Kausani

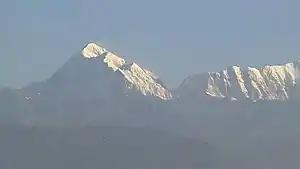
Trisul mountain as viewed from Kausani

Kausani is located at in Bageshwar district of Uttarakhand, India at a distance of from Bageshwar city, the administrative Headquarter of Bageshwar District. Kausani is located north of Almora, a major hill station and the historical capital of Kumaon Kingdom. Kausani lies in the Kumaon division and is situated North-East of Nainital, the Headquarters of Kumaon. Nearby Towns include Garur and Someshwar. It has an average elevation of above mean Sea Level. Kausani lies atop a ridge amidst dense pine trees overlooking Someshwar valley on one side and Garur and Katyuri valley on the other on Almora-Bageshwar-Didihat Highway. Kausani is a part of the Lesser Himalayas, a region watered by rivers like Kosi, Gomti and Ramganga. Their banks, known as seras, are highly fertile.